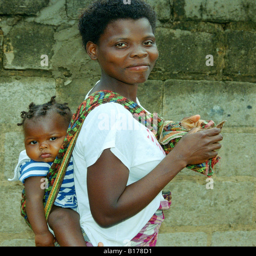
girl carrying a baby on her back